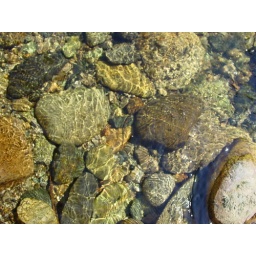
pebbles in a river in northern idaho, so clean and clear